University of Pittsburgh Center for International Studies

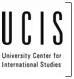
University of Pittsburgh Center for International Studies

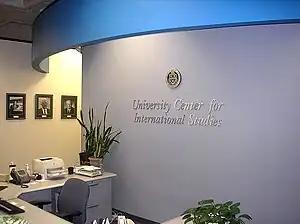
UCIS's office in Posvar Hall

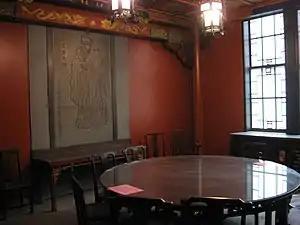
UCIS oversees the Nationality Room and Intercultural Exchange Scholarship Program

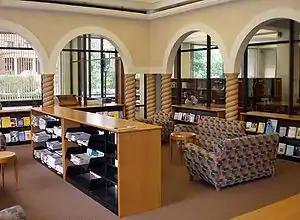
The Eduardo Lozano Latin American Collection is housed in Latin American Reading Room in Hillman Library

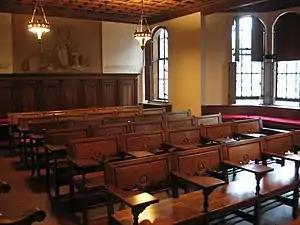
The Italian Nationality Classroom

University Center for International Studies (UCIS), the first center of its kind when created in 1968, provides a university-wide integration of international scholarship at the University of Pittsburgh. This center provides a university-wide framework for students, faculty, other scholars who have an interest in international studies. UCIS encompasses centers for area studies and centers on topical specializations in international studies. It coordinates international education curricula and provides support services such as the Study Abroad Program, which helps students study abroad during their college experience. It does not offer degrees but awards certificates of attainment to degree candidates in the university's schools. Carl Beck served as the first director of the UCIS.